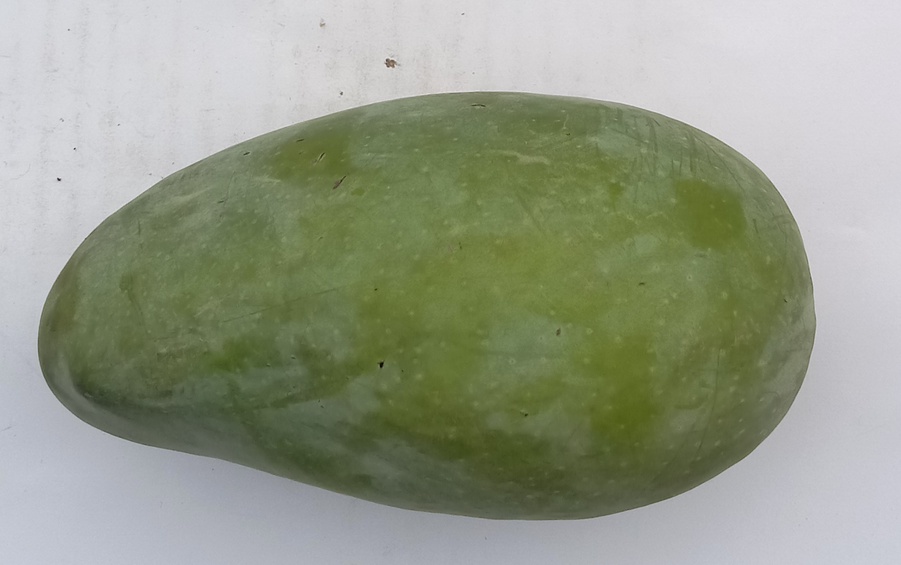
Mango variety: Sindhri